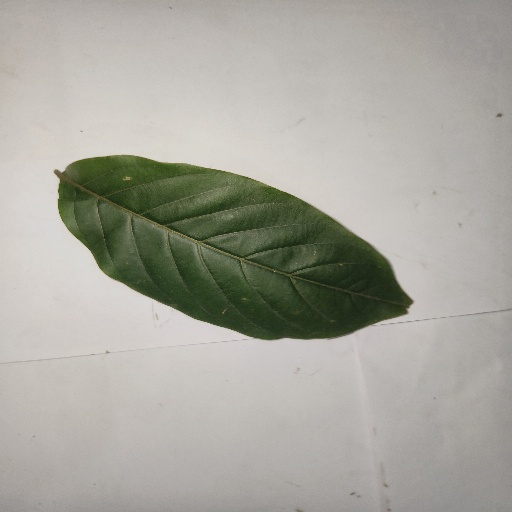
Species: HariTaki
Leaf condition: Healthy Leaf